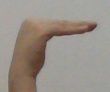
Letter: haa